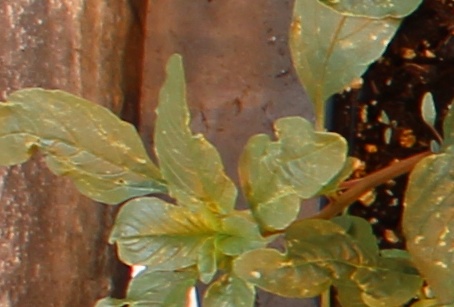
Label: Waterhemp